Craig v. Boren

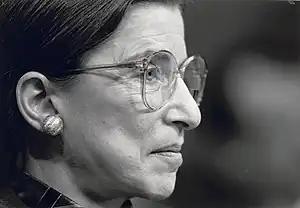
This case was part of Ruth Bader Ginsburg's work with the ACLU Women's Rights Project.

An Oklahoma statute prohibiting the sale of "nonintoxicating" 3.2% beer to males under the age of 21 but allowed females over the age of 18 was challenged as a violation of the Equal Protection Clause in the District Court for the Western District of Oklahoma in 1971.